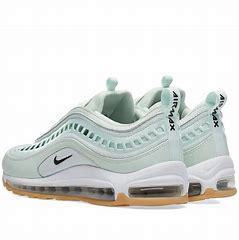
Brand: Nike
Model: Air Max 97 Ultra 17